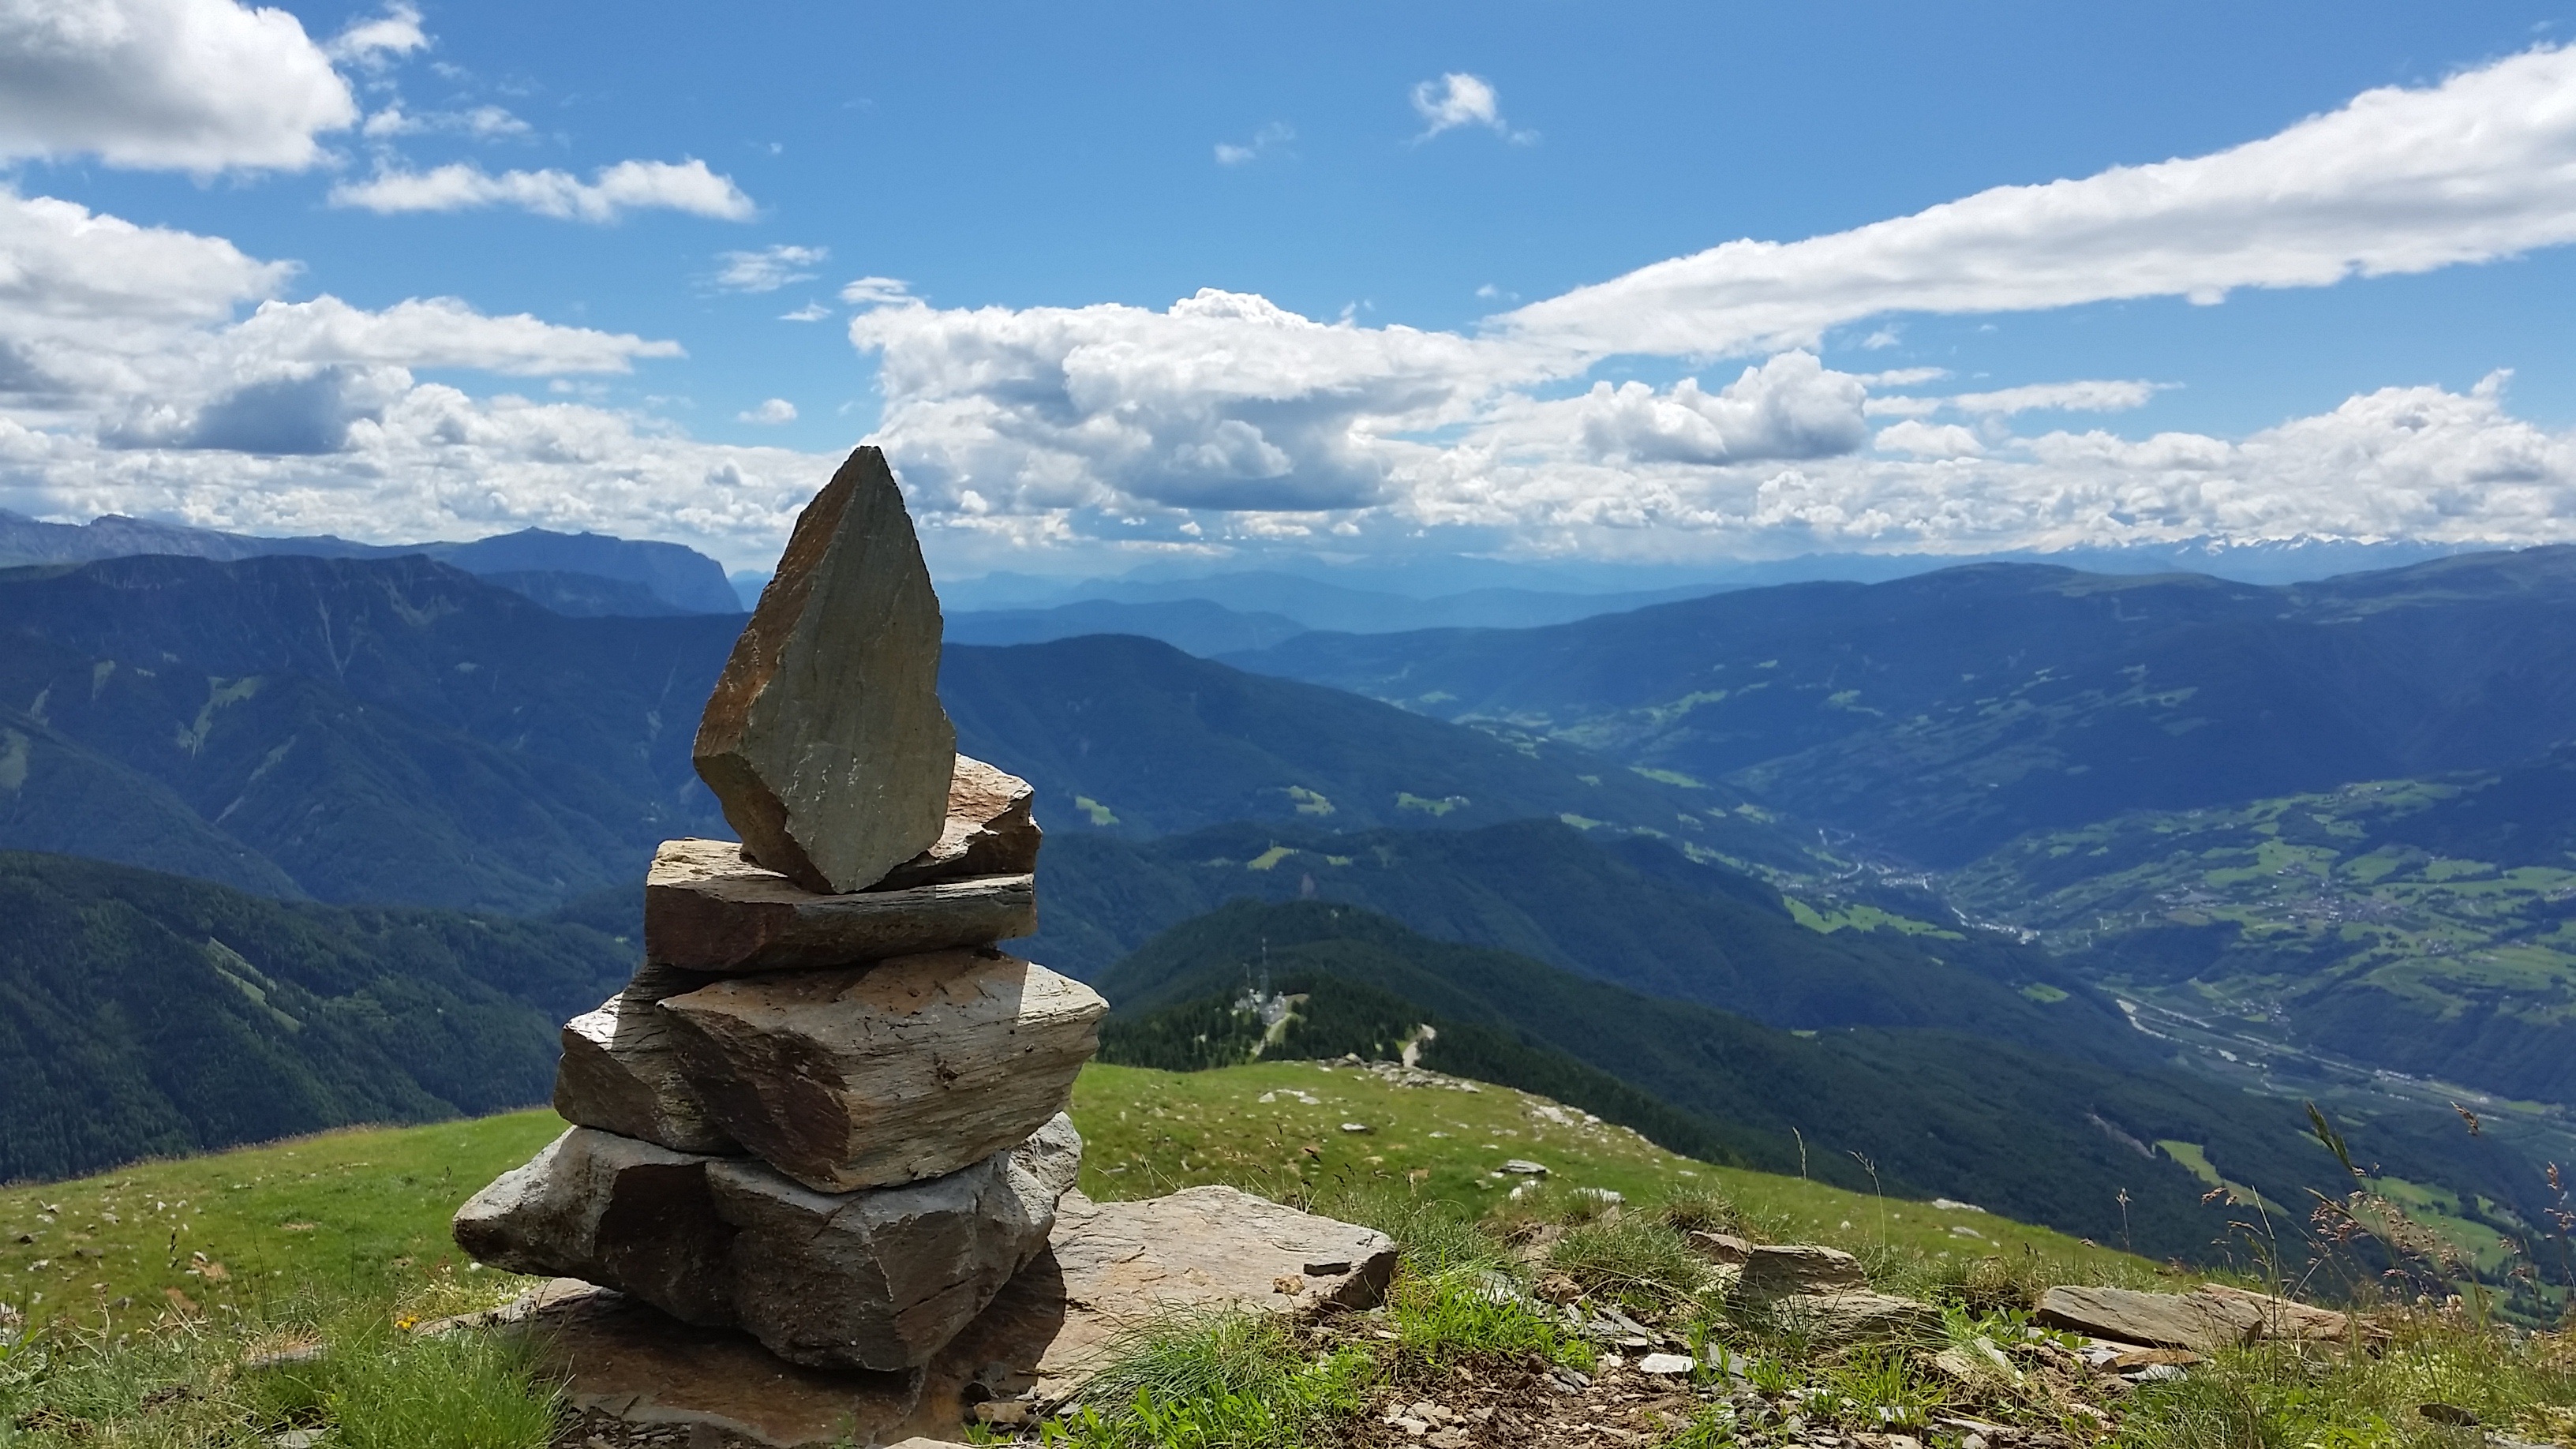
landscape, nature, rock, wilderness, walking, mountain, sky, hiking, hill, adventure, valley, mountain range, pyramid, holiday, italy, ridge, summit, climb, stones, mountains, alps, backpacking, boulders, cairn, plateau, fell, tyrol, landform, mountain pass, geographical feature, mountainous landforms